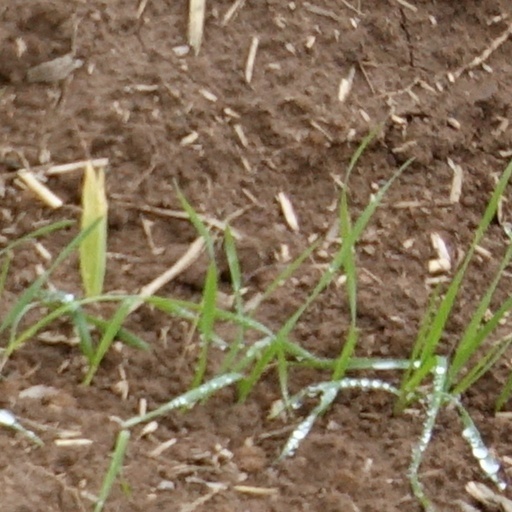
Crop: wheat